Jee Aayan Nu

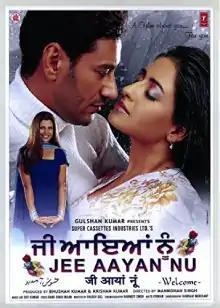
Jee Aayan Nu Movie Poster

Jee Ayan Nu is an Indian Punjabi-language drama film, released on 8 November 2002.